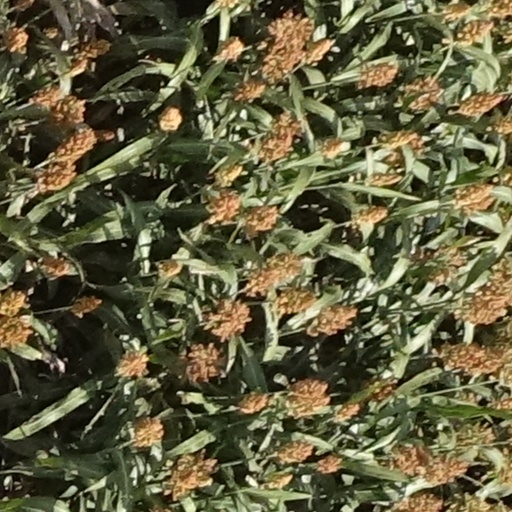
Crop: sorghum